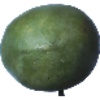
Label: Mango 1